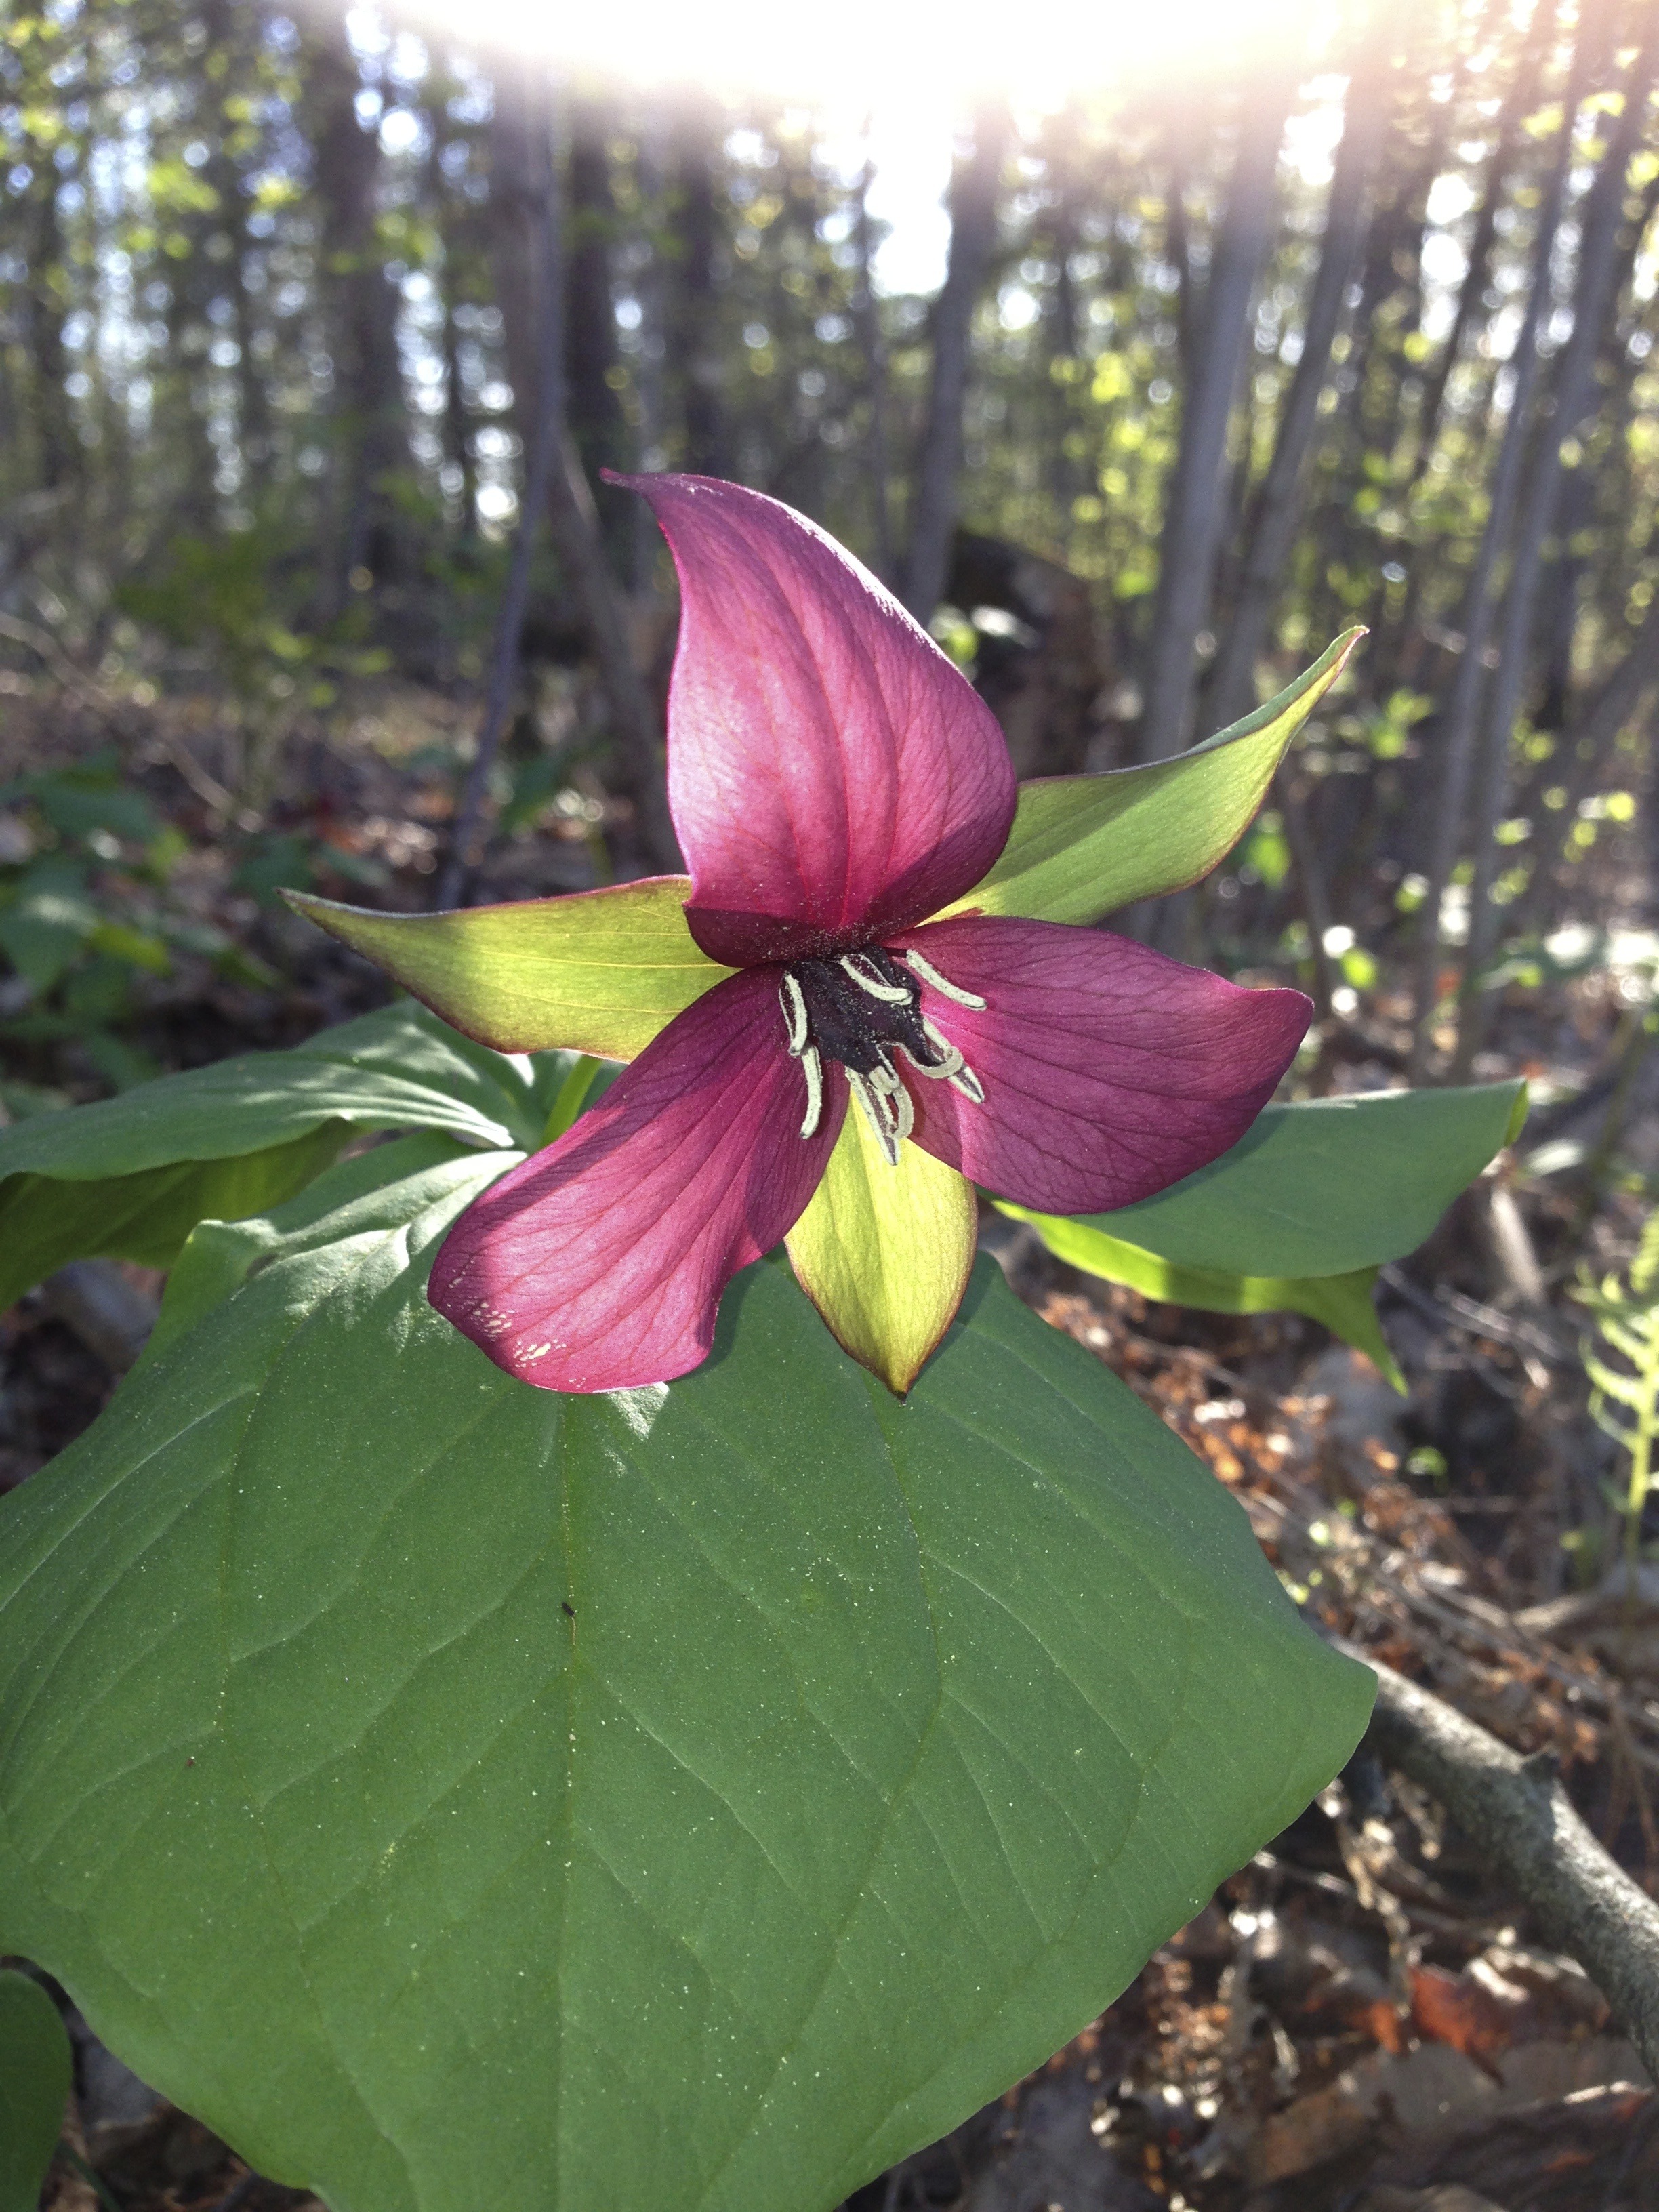
nature, forest, blossom, plant, countryside, leaf, flower, purple, petal, botany, flora, perennial, plants, wildflower, trillium, ontario, spring flower, arum, macro photography, flowering plant, plant stem, land plant